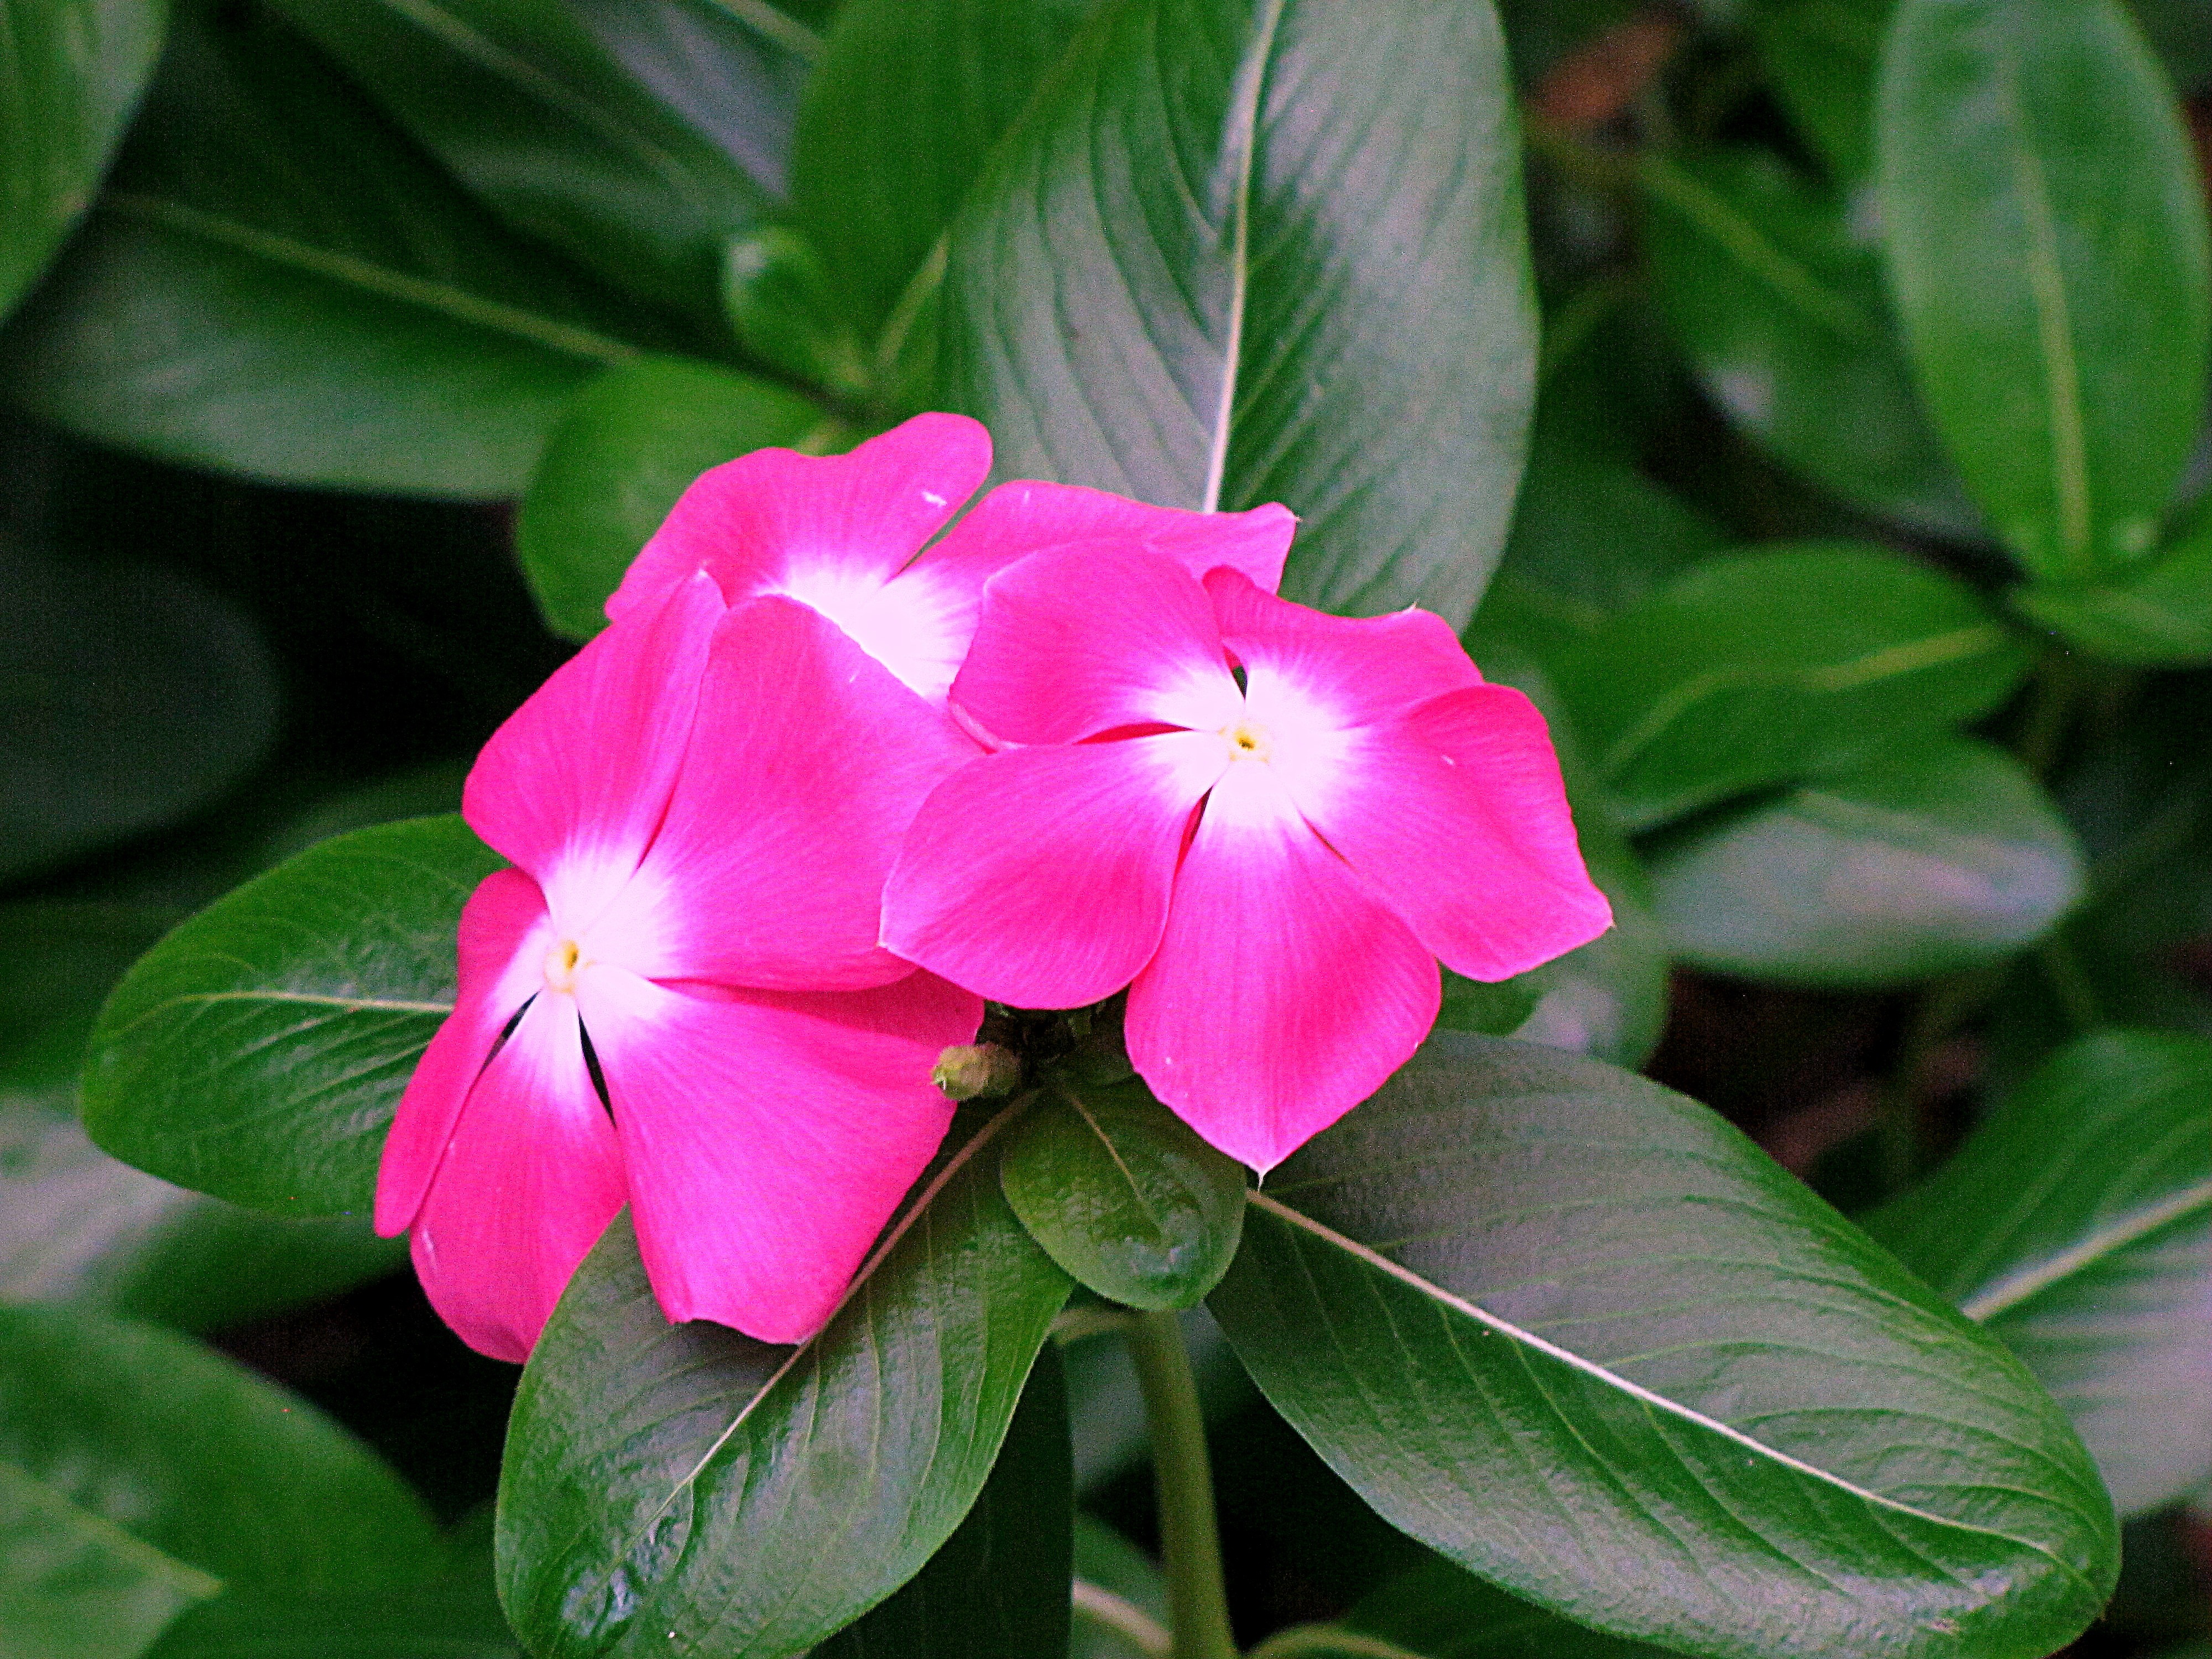
nature, blossom, plant, leaf, flower, petal, foliage, macro, botany, pink, flora, perennial, shrub, periwinkle, macro photography, flowering plant, busy lizzie, land plant, four o clocks, four o clock flower, balsam family